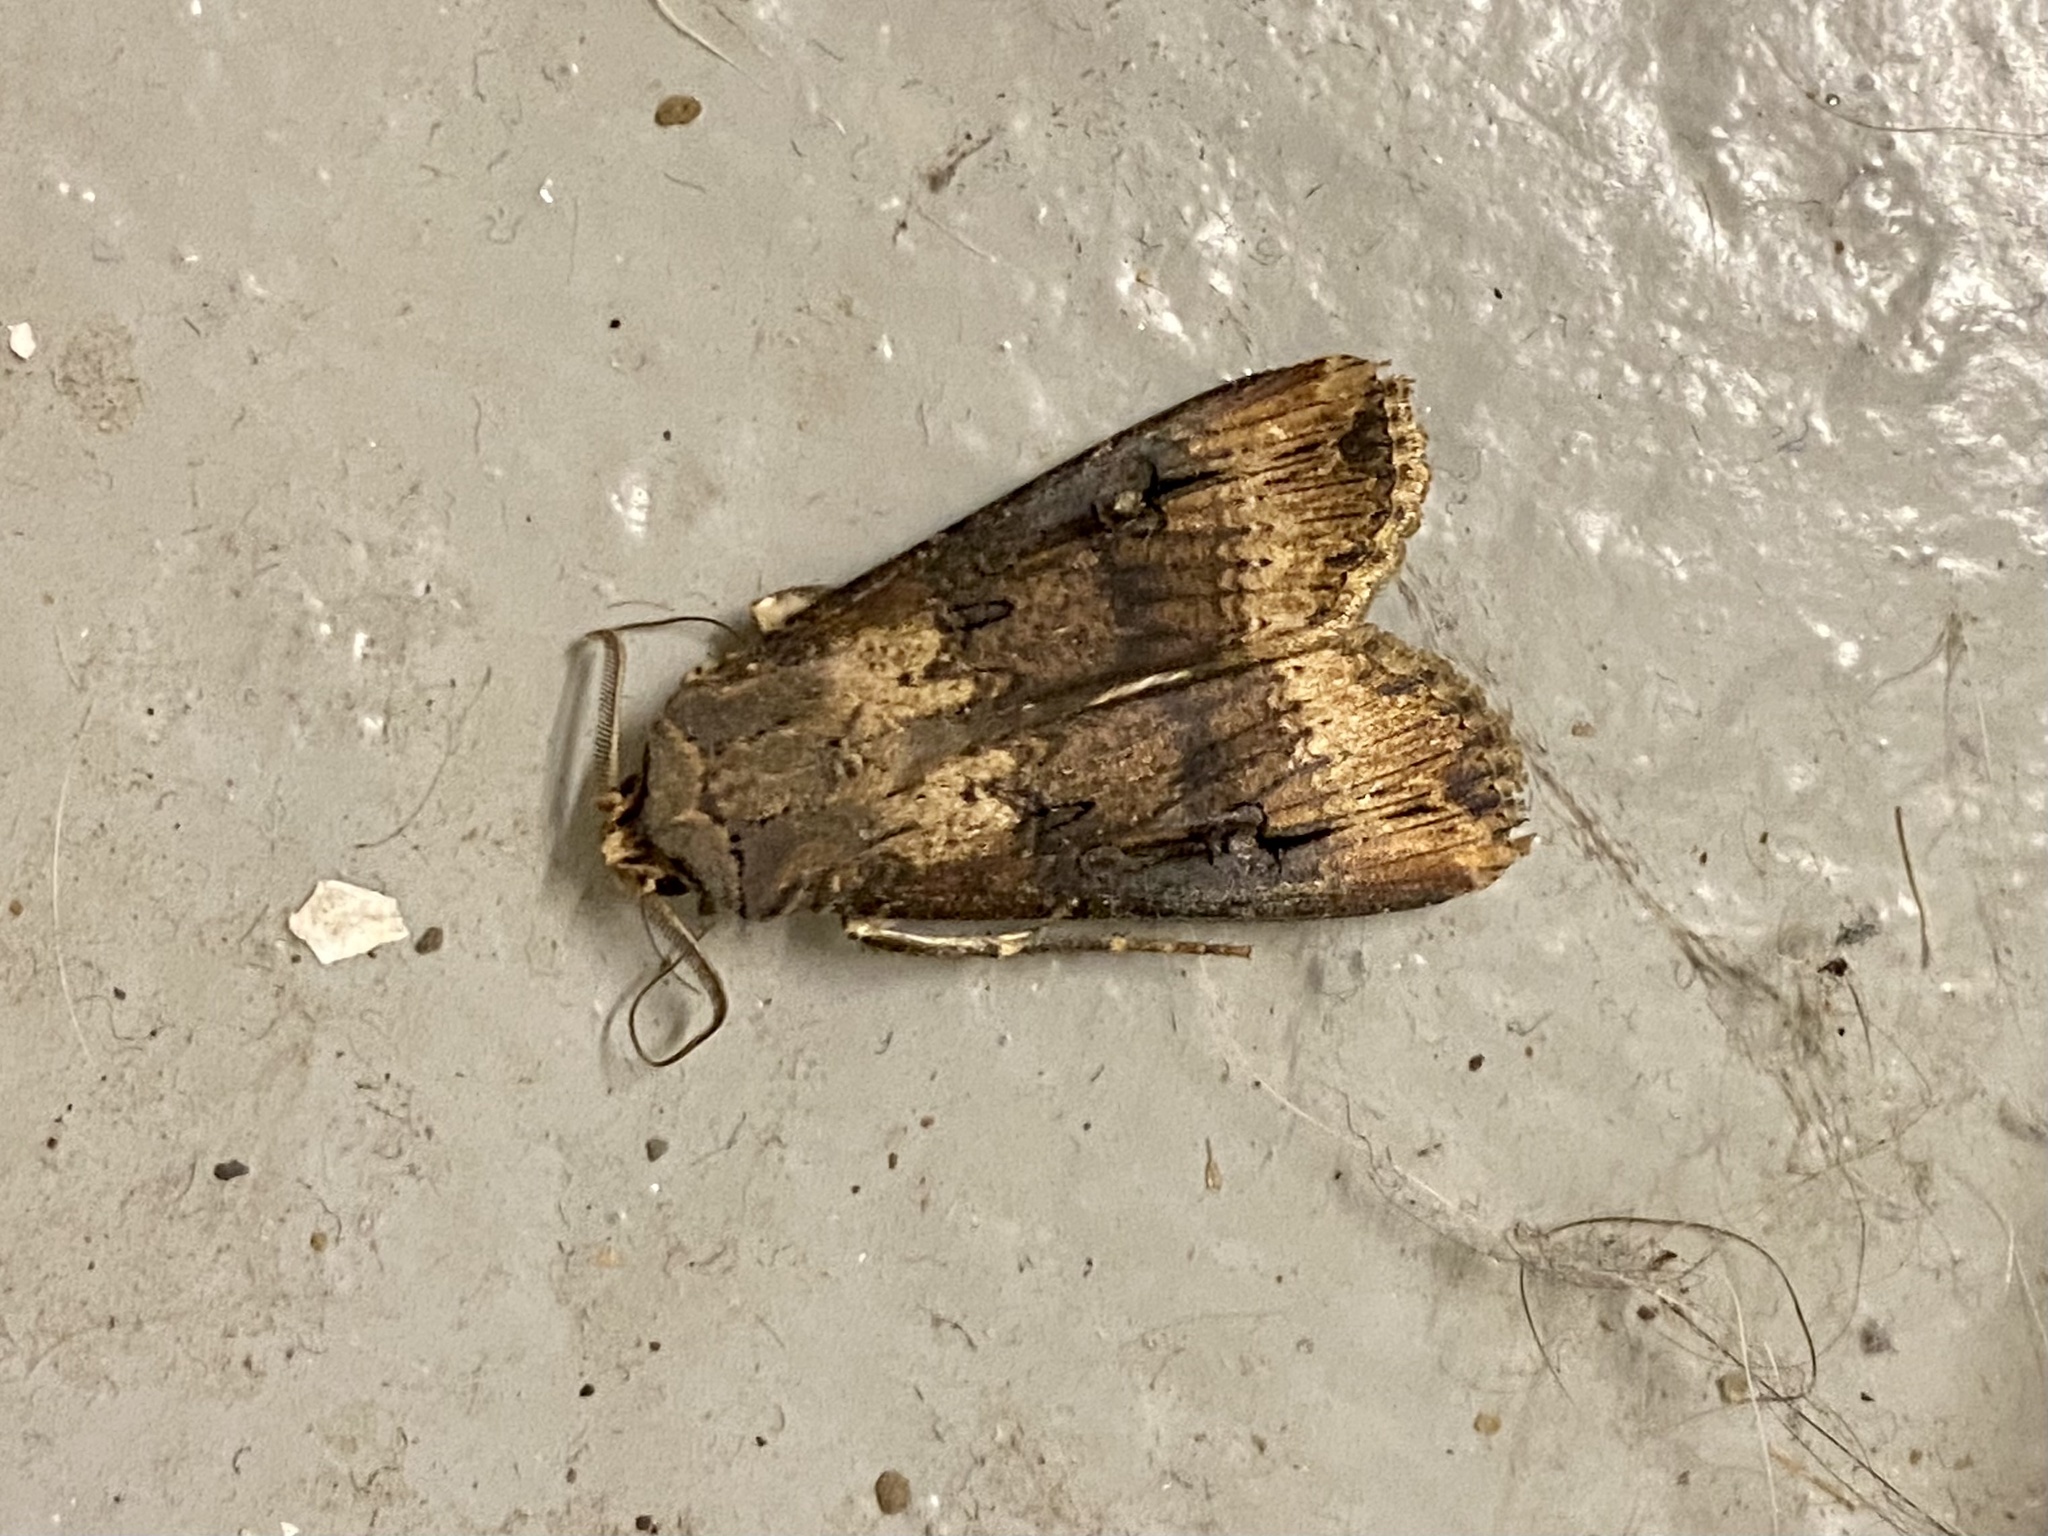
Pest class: cutworms